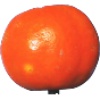
Label: Clementine 1